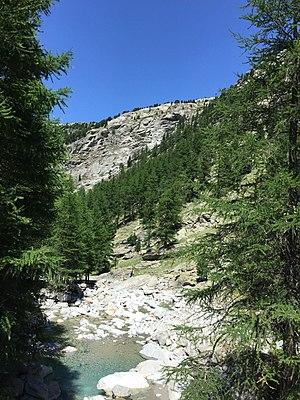
Le socle cristallin lorsqu'il affleure, est reconnaissable par sa forme compacte et aux lignes rondes caractéristiques
Le massif du Mont-Cenis se situe dans les Alpes du Nord à cheval entre la France et l'Italie. D'une grande importance stratégique et commerciale depuis l'Antiquité, il est traversé par de nombreux cols dont le plus connu, le col du Mont-Cenis. Il abrite des glaciers de taille moyenne. Depuis la dernière rectification frontalière entérinée en 1947, la plus grande partie du massif se trouve désormais en Maurienne. L'ensemble des reliefs repose sur le socle cristallin d'Ambin, terminant la ligne géologique s'étirant du Valais au val de Suse.